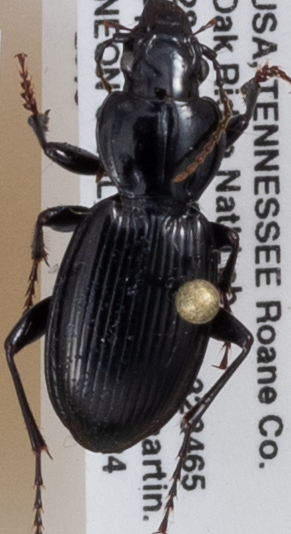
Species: Cyclotrachelus fucatus
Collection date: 2018-05-24
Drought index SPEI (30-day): -1.832
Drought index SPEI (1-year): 0.484
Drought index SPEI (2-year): -0.32